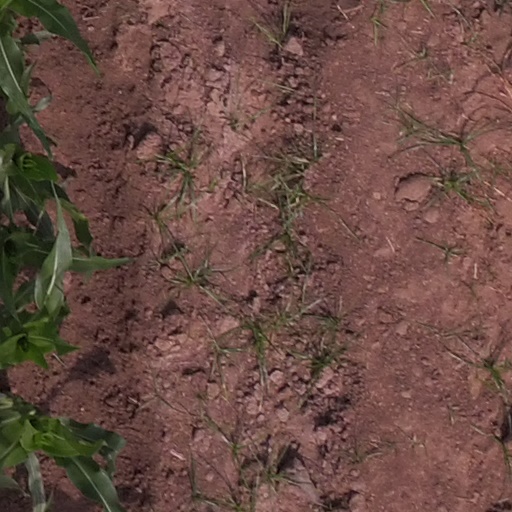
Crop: maize; corn